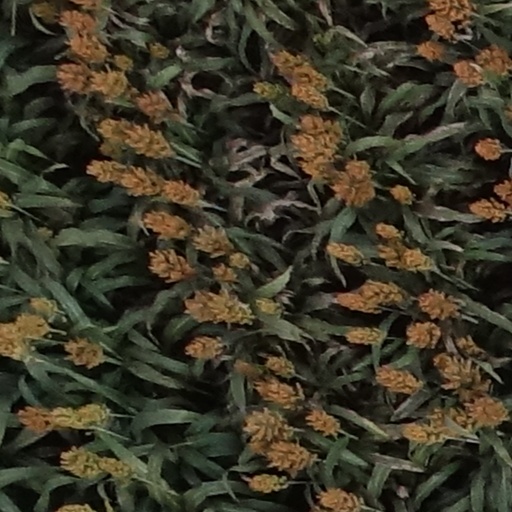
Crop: sorghum